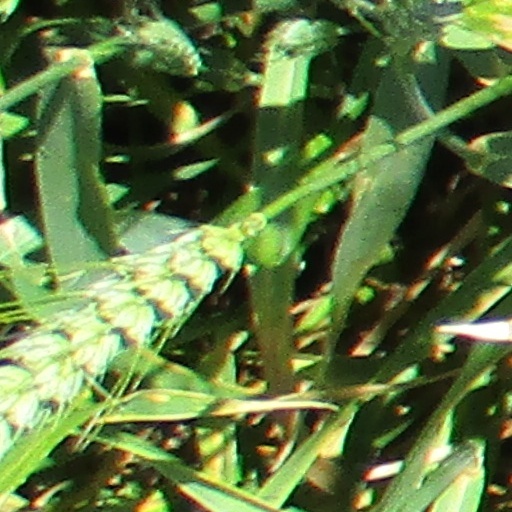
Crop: wheat